Lobkowicz Palace

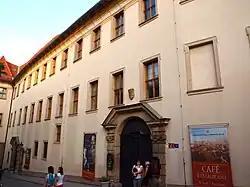
The Lobkowicz Palace in Prague Castle

The Lobkowicz Palace is a part of the Prague Castle complex in Prague, Czech Republic. It is the only privately owned building in the Prague Castle complex and houses the Lobkowicz Collections and Museum.